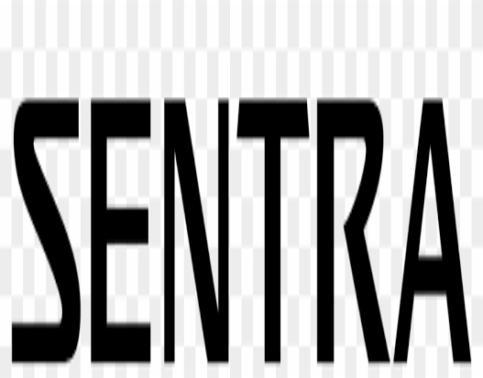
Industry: Transportation